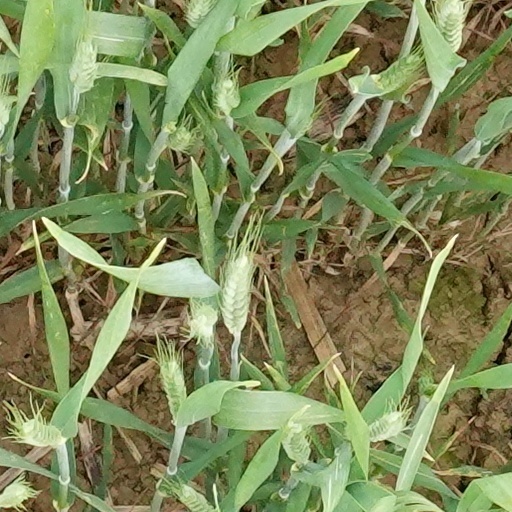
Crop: wheat